Kai Chung Secondary School

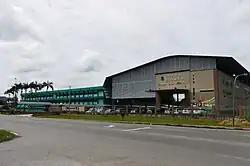
Kai Chung secondary school academic block and stadium

Kai Chung Secondary School (abbreviation "SMJKKC") is a public secondary school in Bintangor, a town in the East Malaysian state of Sarawak. This school is also a non-fully government school.